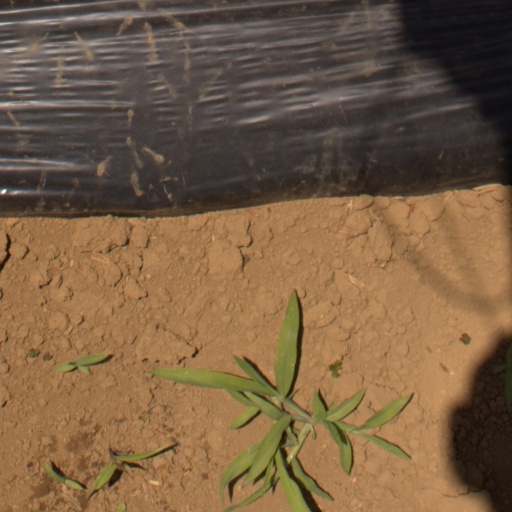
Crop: Jerusalem artichoke